Konstantin Garbuz

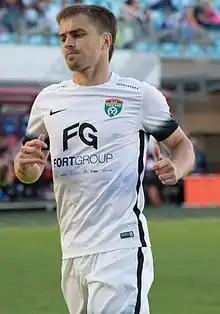
Garbuz with Tosno in 2016

Konstantin Gennadyevich Garbuz (born 19 February 1988) is a Russian former professional footballer.